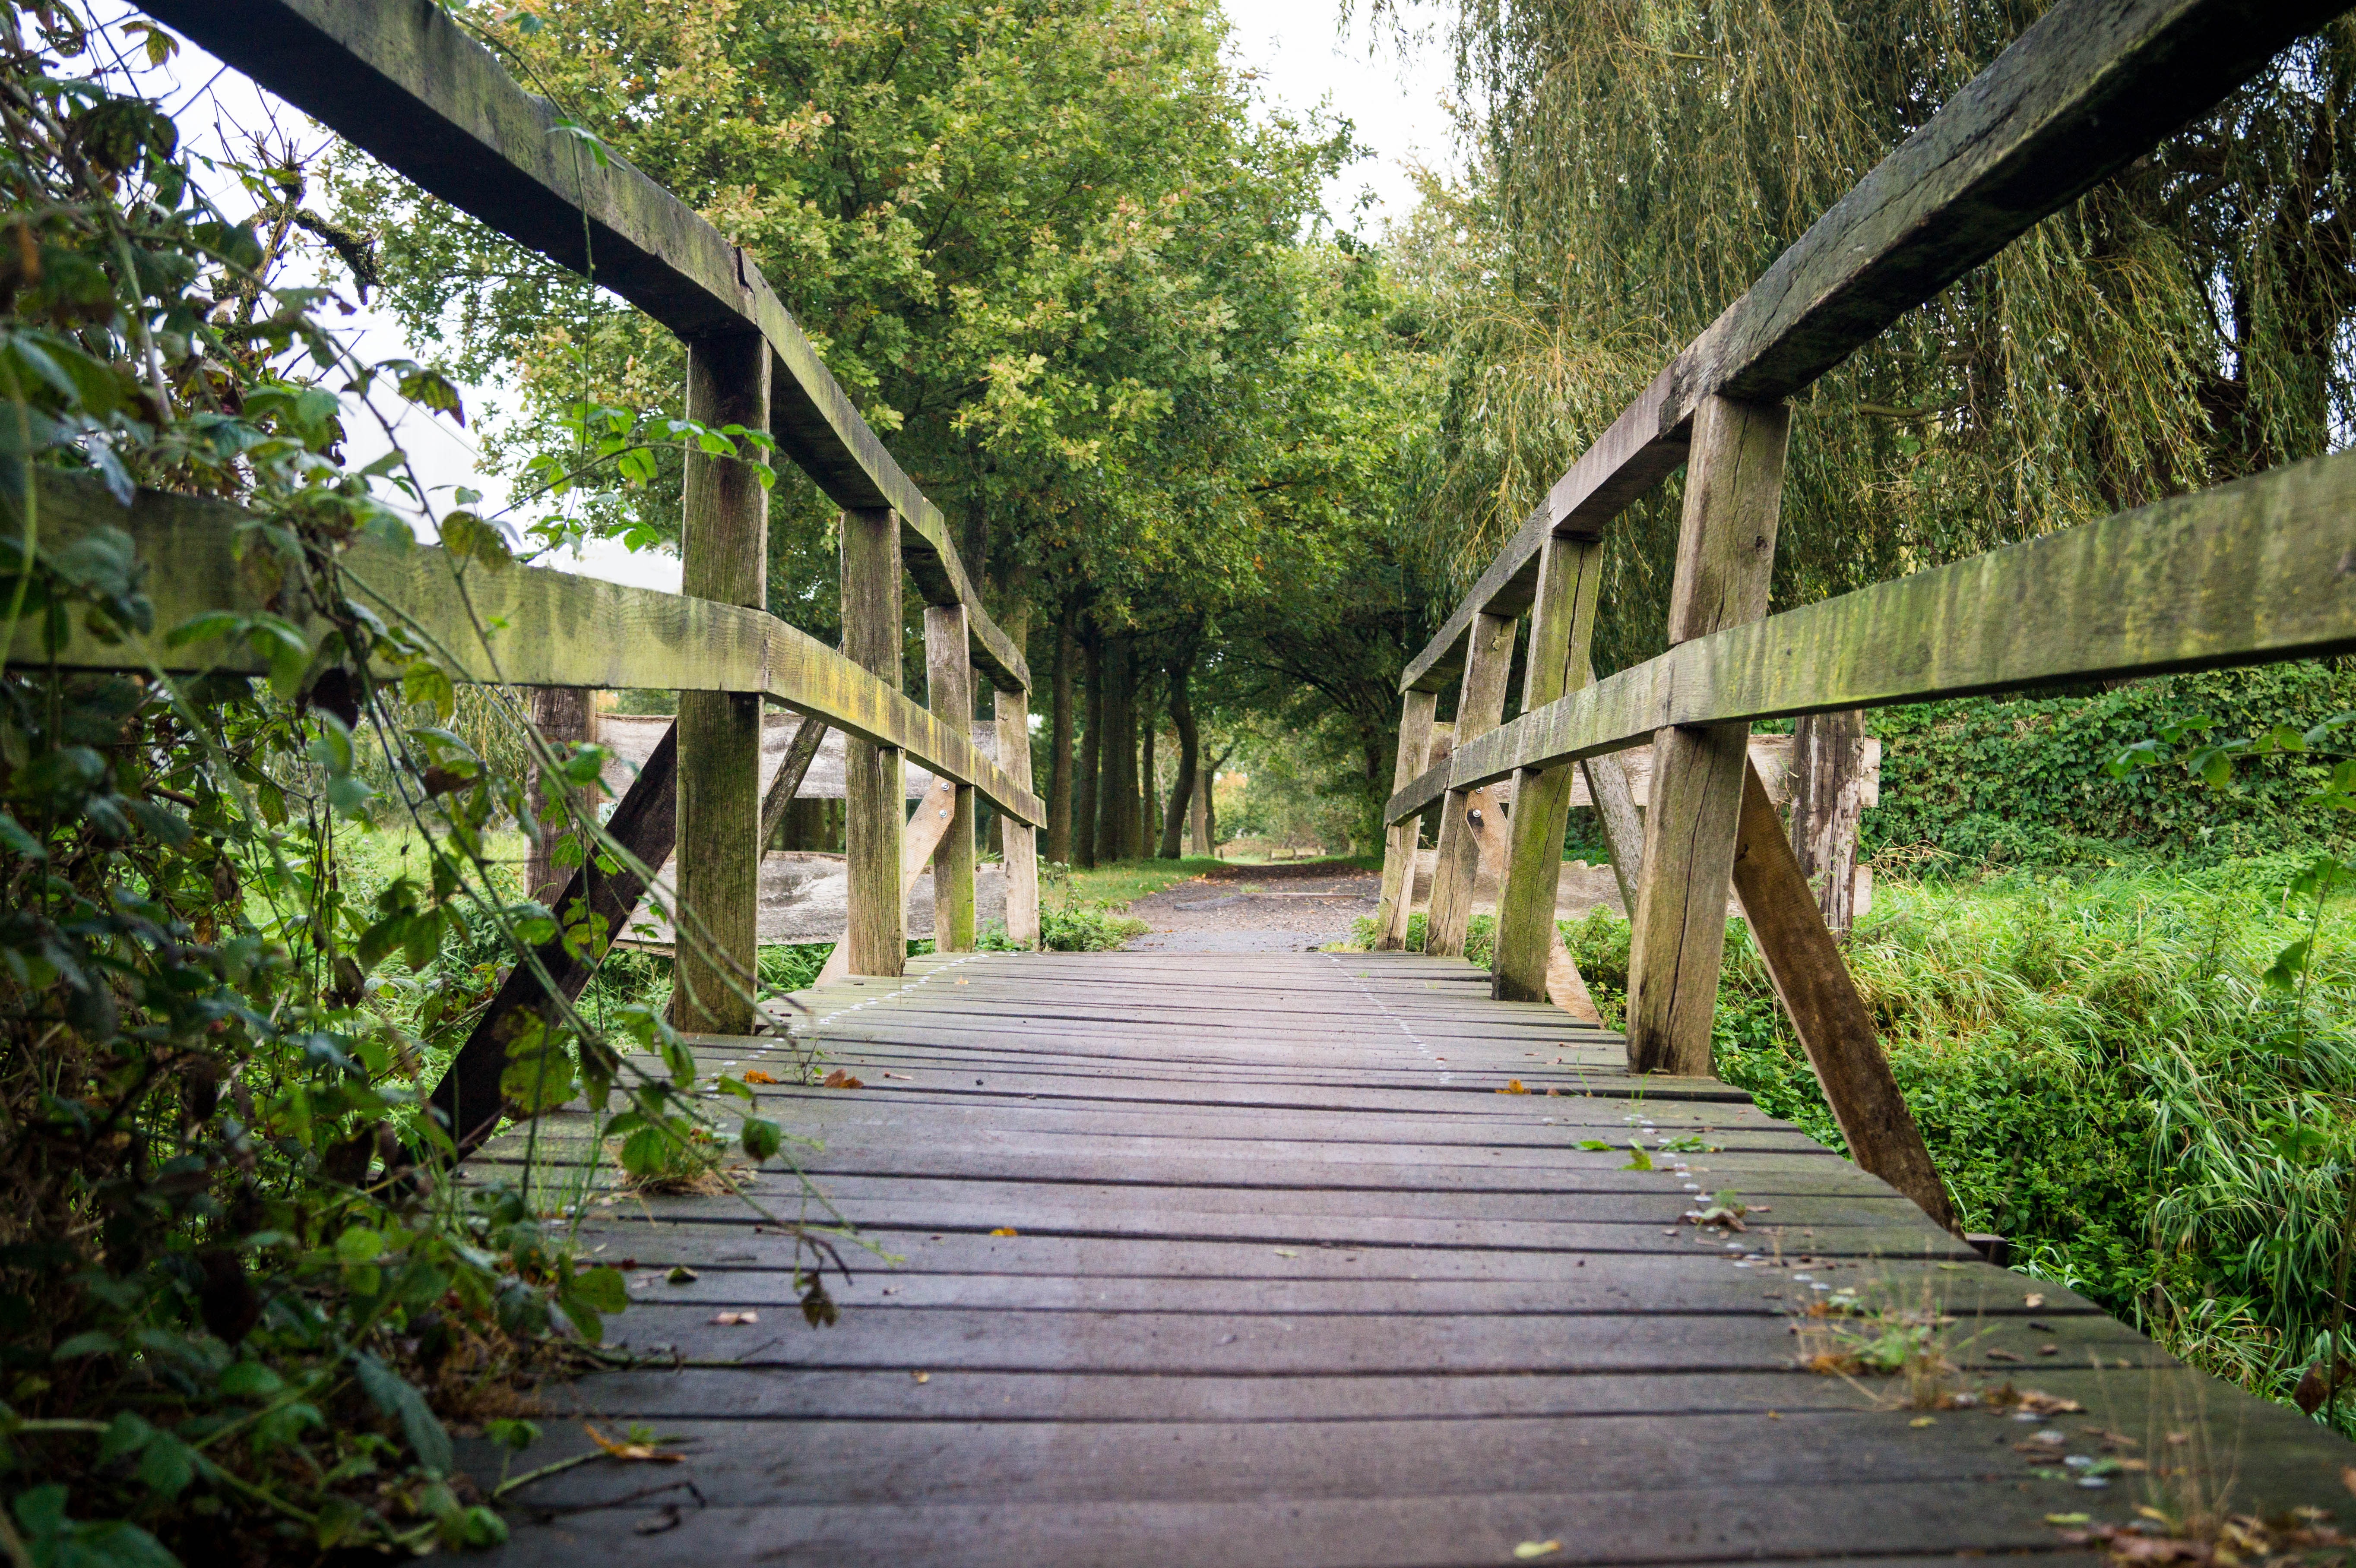
water, nature, forest, wood, bridge, flower, building, old, river, walkway, green, jungle, botany, garden, atmospheric, wooden bridge, old bridge